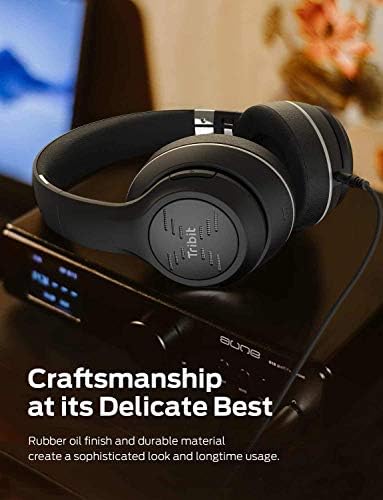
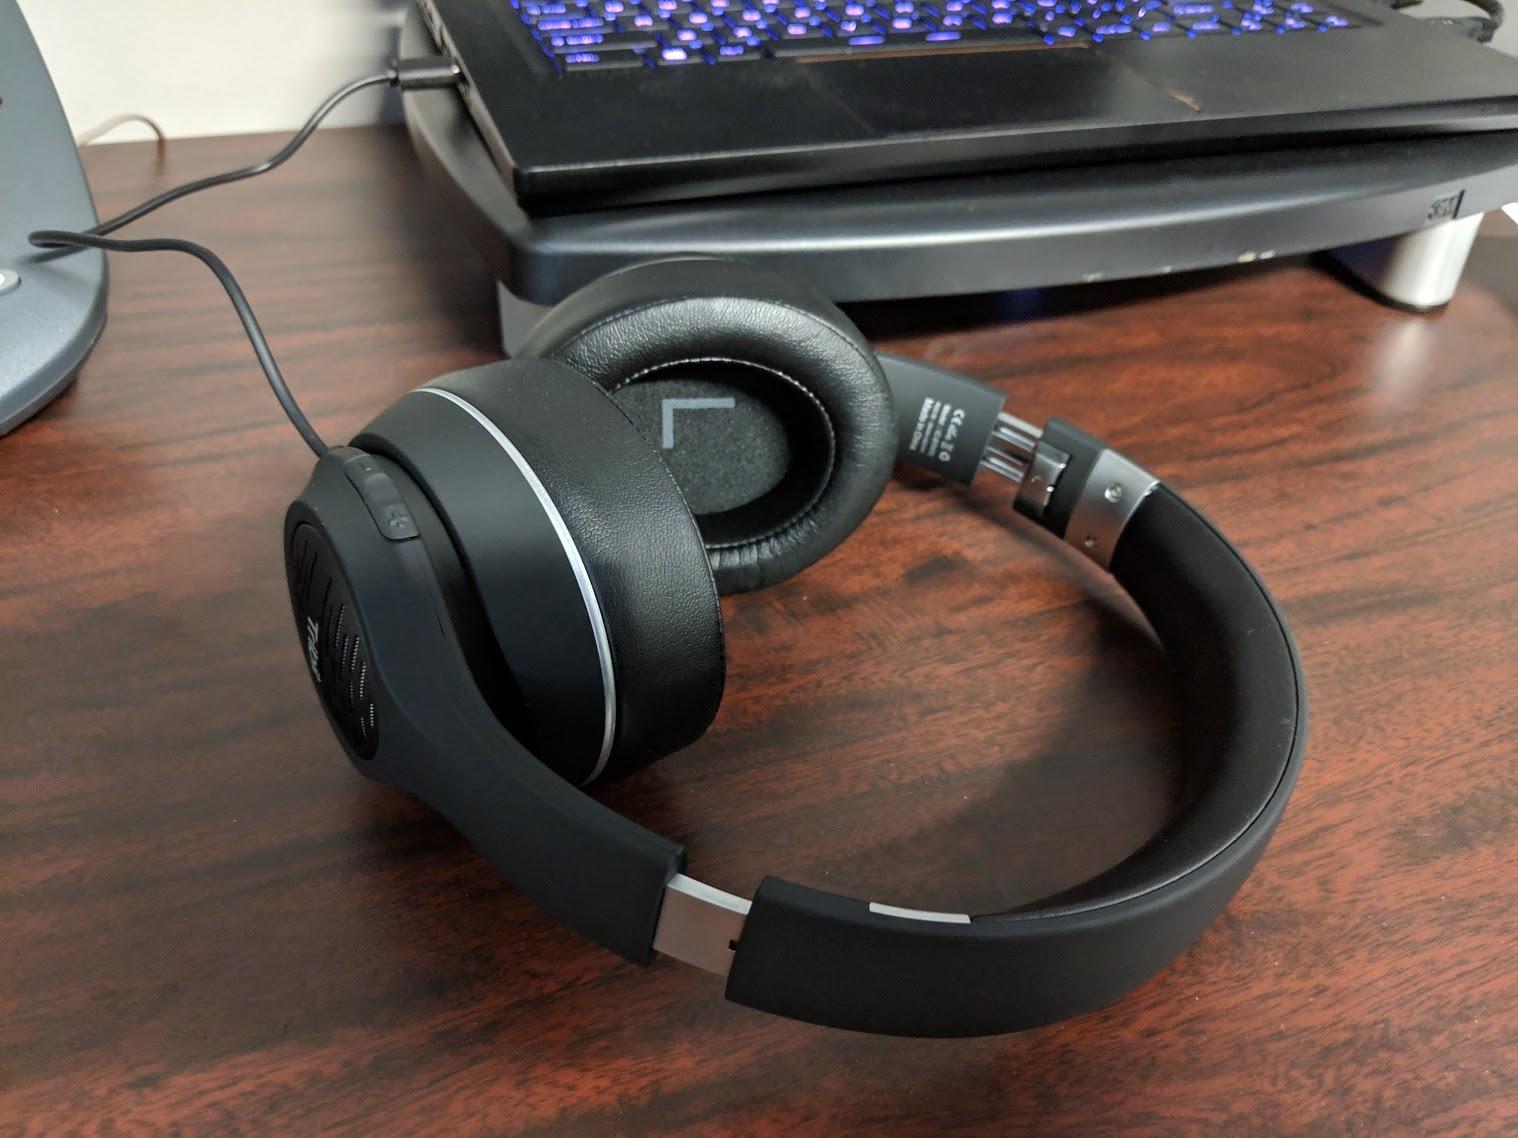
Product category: headphones
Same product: yes